Raffaele Fidanza

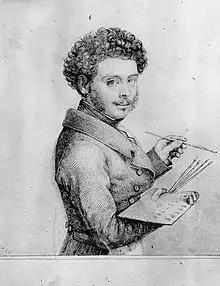
Self-portrait, pencil on paper, 19 x 15 cm., Municipal Art Gallery Raffaele Fidanza, Matelica

Raffaele Fidanza (10 December 1797 – 23 November 1846) was an Italian painter, active in a neoclassical style.